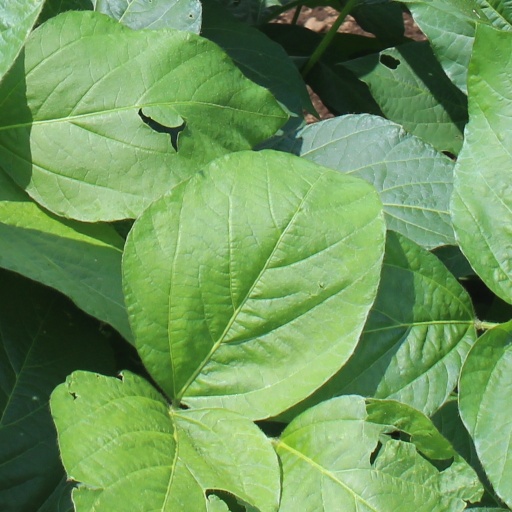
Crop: soybean